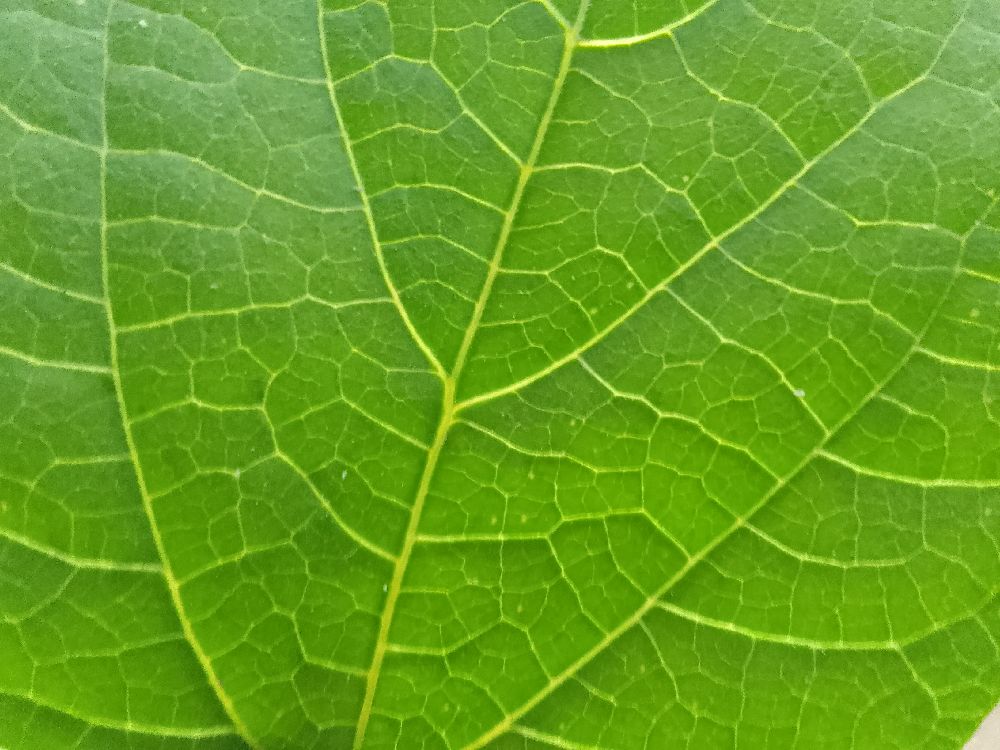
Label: healthy